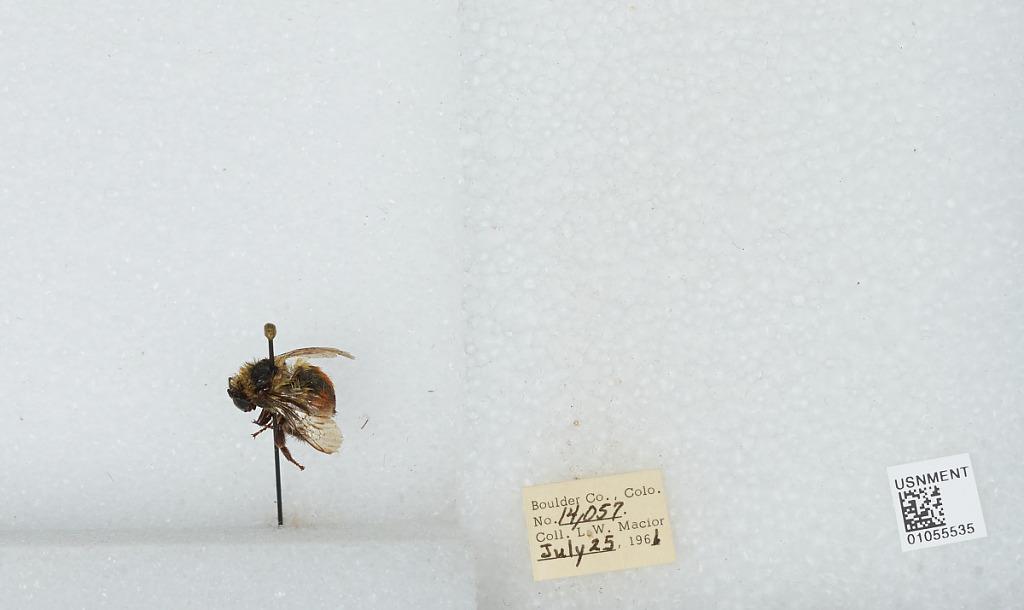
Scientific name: Bombus (Pyrobombus) bifarius Cresson
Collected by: L. Macior
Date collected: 1966-7-25
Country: United States
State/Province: Colorado
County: Boulder
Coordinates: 40.0017, -105.308